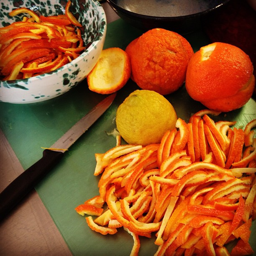
A knife with cut up little pieces of orange near it.
the oranges are being peeled and sliced with a knife
Orange peels sliced on a cutting board and bowl.
Oranges are being peeled and the peels sliced thin.
some sliced up orange peels sitting on a counter and bowl